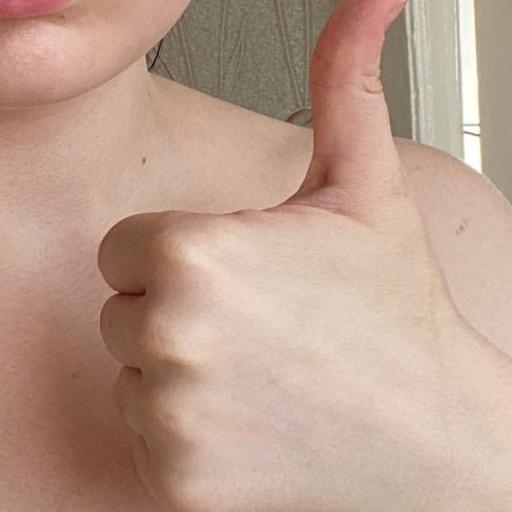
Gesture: like